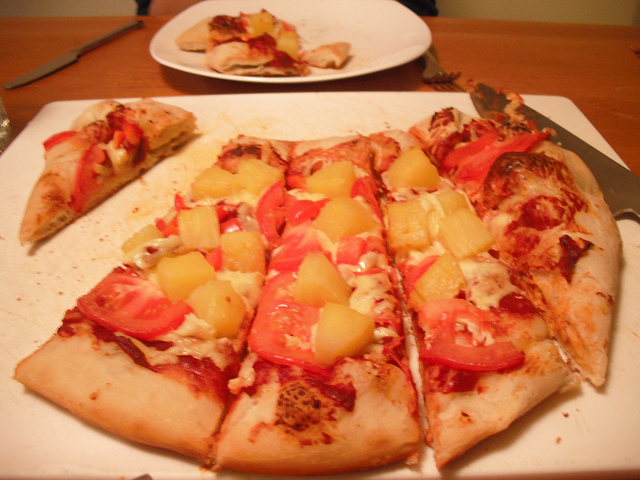
user: Given an image and a question. Answer the question in a short answer. Question: Which country does this food originate from? Short Answer:
assistant: italy